Douglas, South Lanarkshire

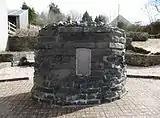
James Gavin Monument

Within the village stands a monument to the Covenanter James Gavin, a local tailor, who had his ears cut off with his own tailoring scissors for refusing to renounce his presbyterian principles. After suffering this humiliation he was transported to a life of slavery in the West Indies. The ruins of the house he built after his eventual return from banishment stood until 1968 with its engraved lintel still in place above the front door, featuring a carving of a pair of tailor's scissors. The lintel has been incorporated within the monument erected in what was the rear garden of the house. Also within the village is a statue of James Douglas, Earl of Angus, commemorating the Cameronians regiment which he raised in 1689. Nearby, another memorial commemorates its disbanding, over two and a half centuries later, in 1968.